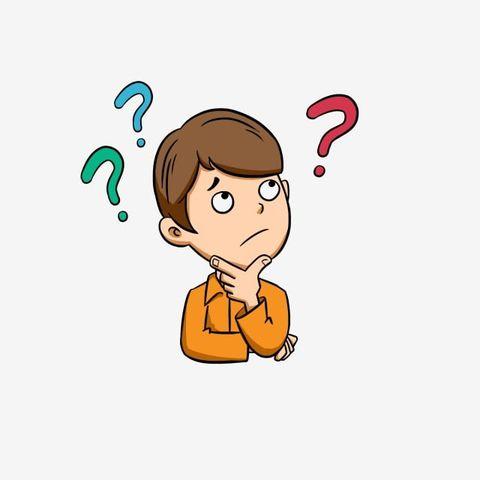
có một vài dấu chấm hỏi xuất hiện xung quanh cậu bé